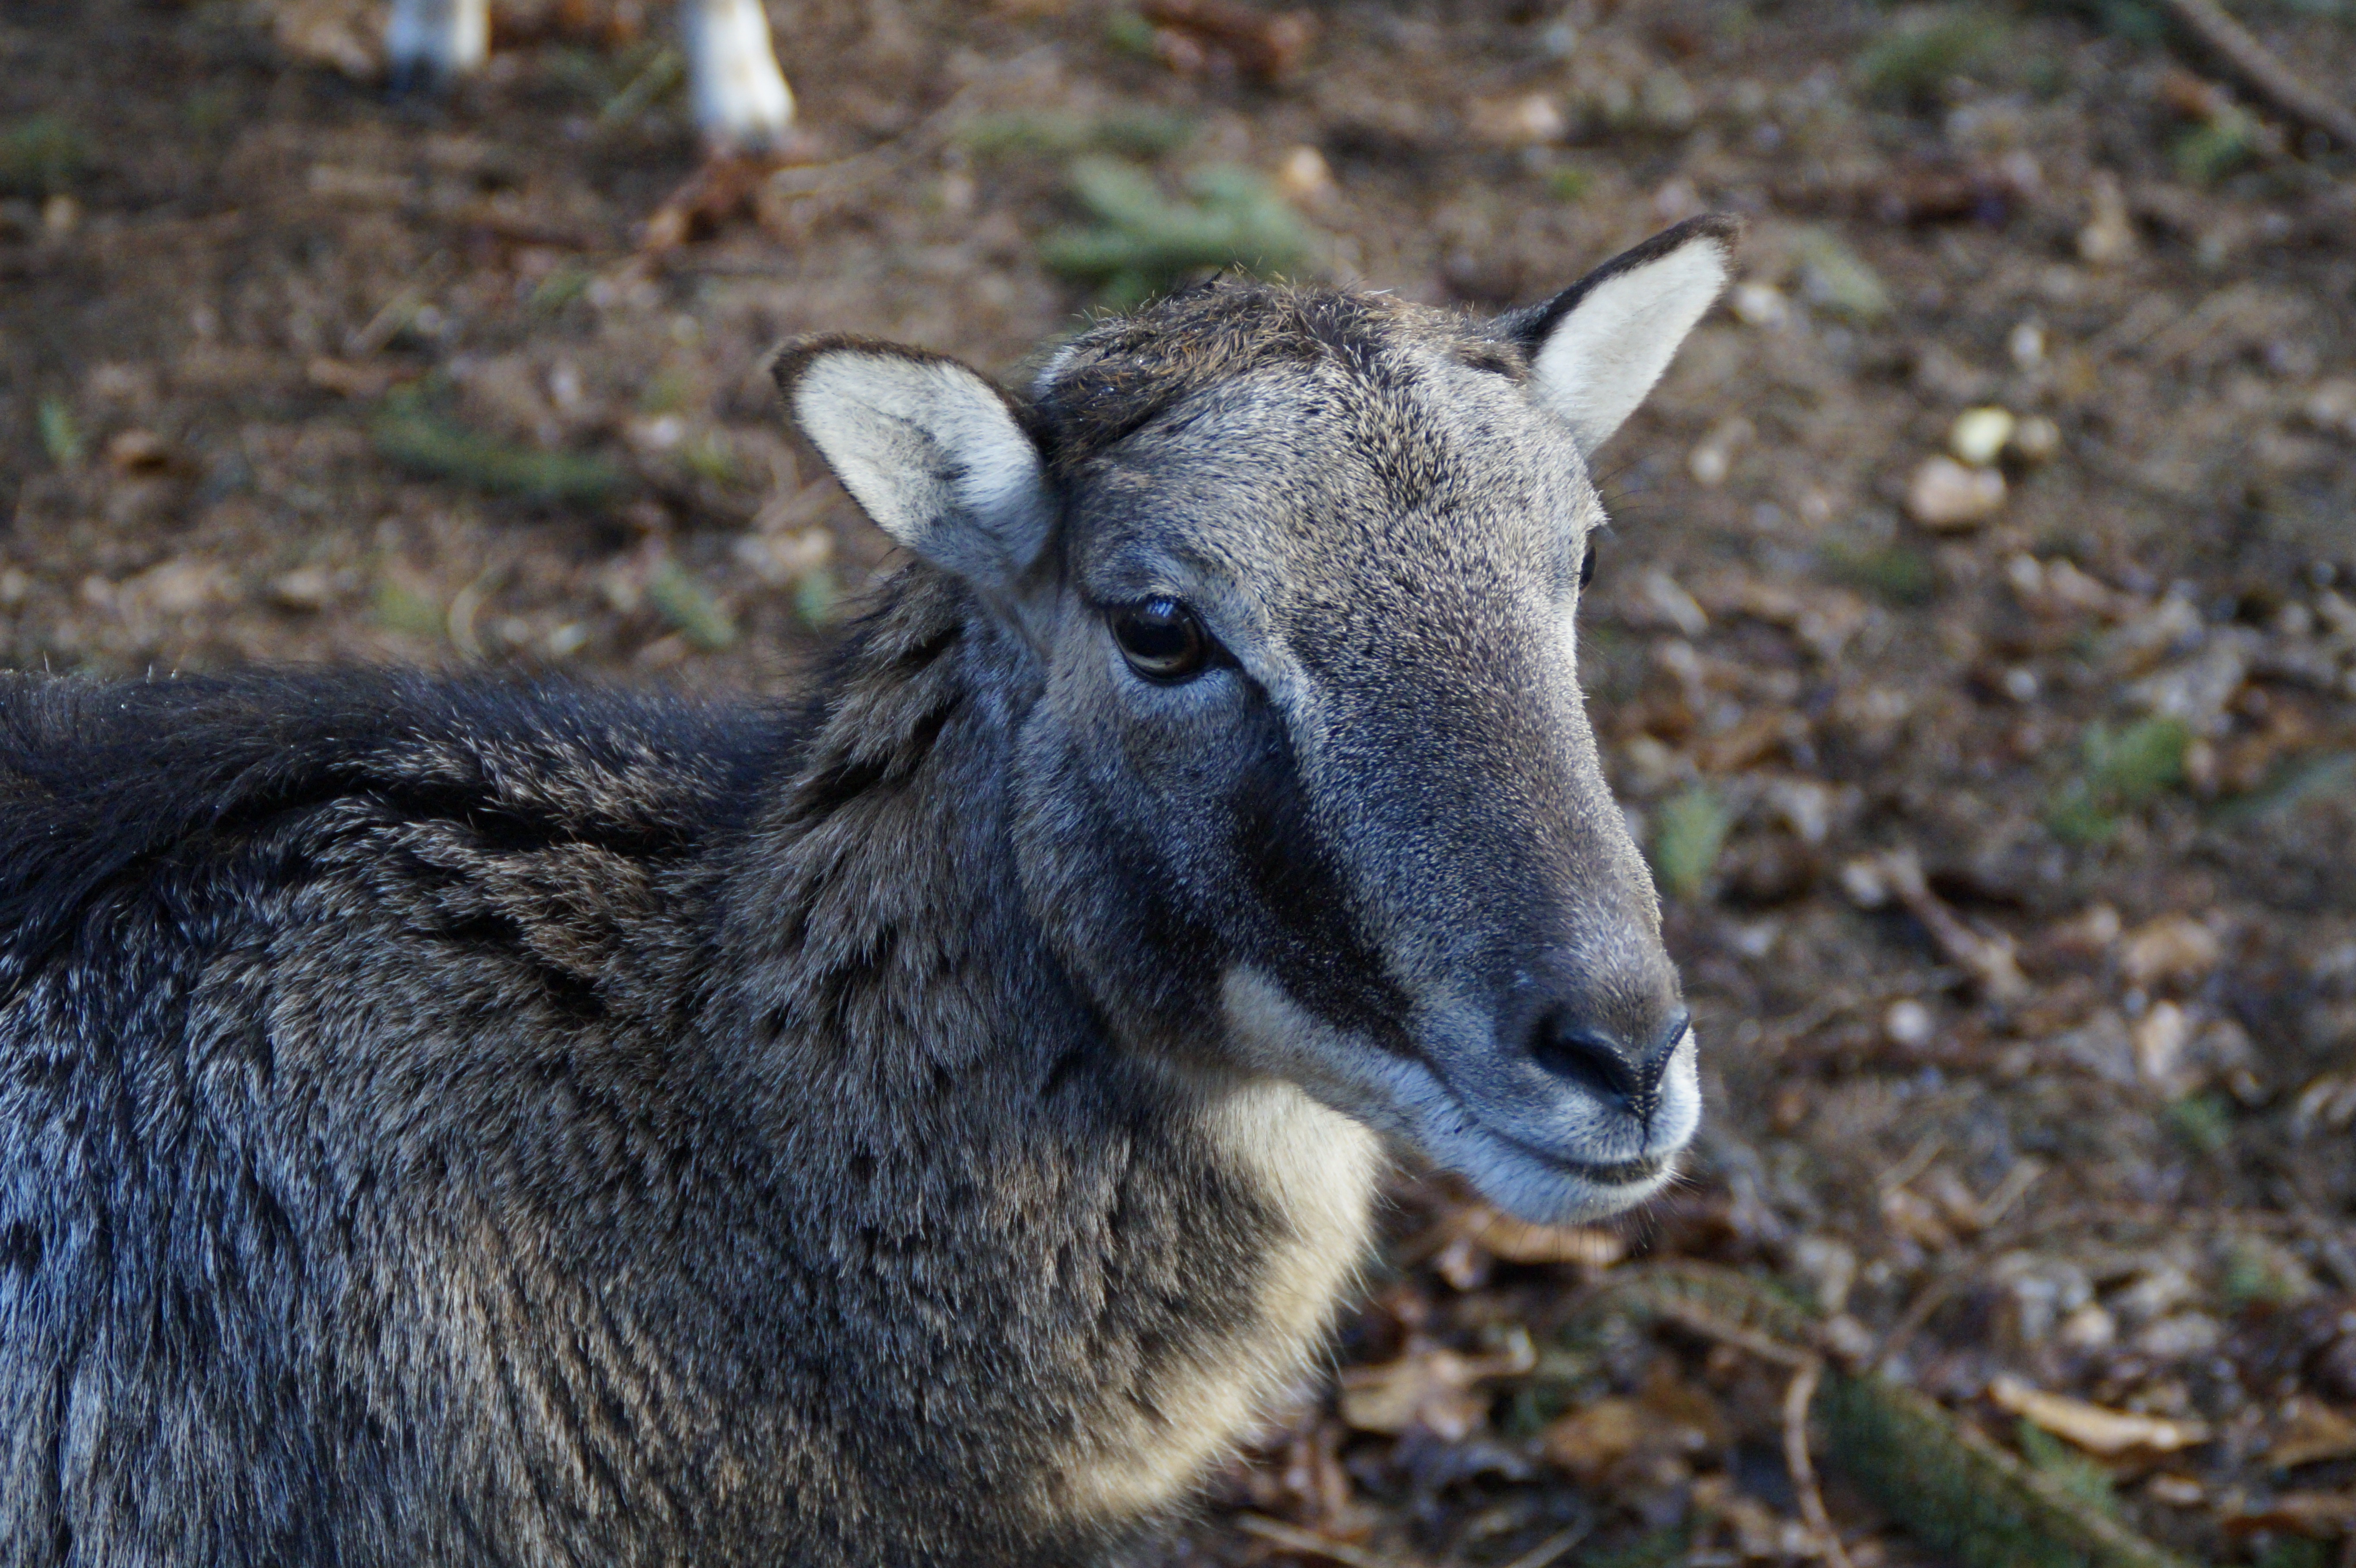
nature, animal, wildlife, horn, fur, portrait, livestock, sheep, mammal, fauna, vertebrate, sheeps, soft, cuddly, animal portrait, head drawing, bighorn, white tailed deer, mouflon